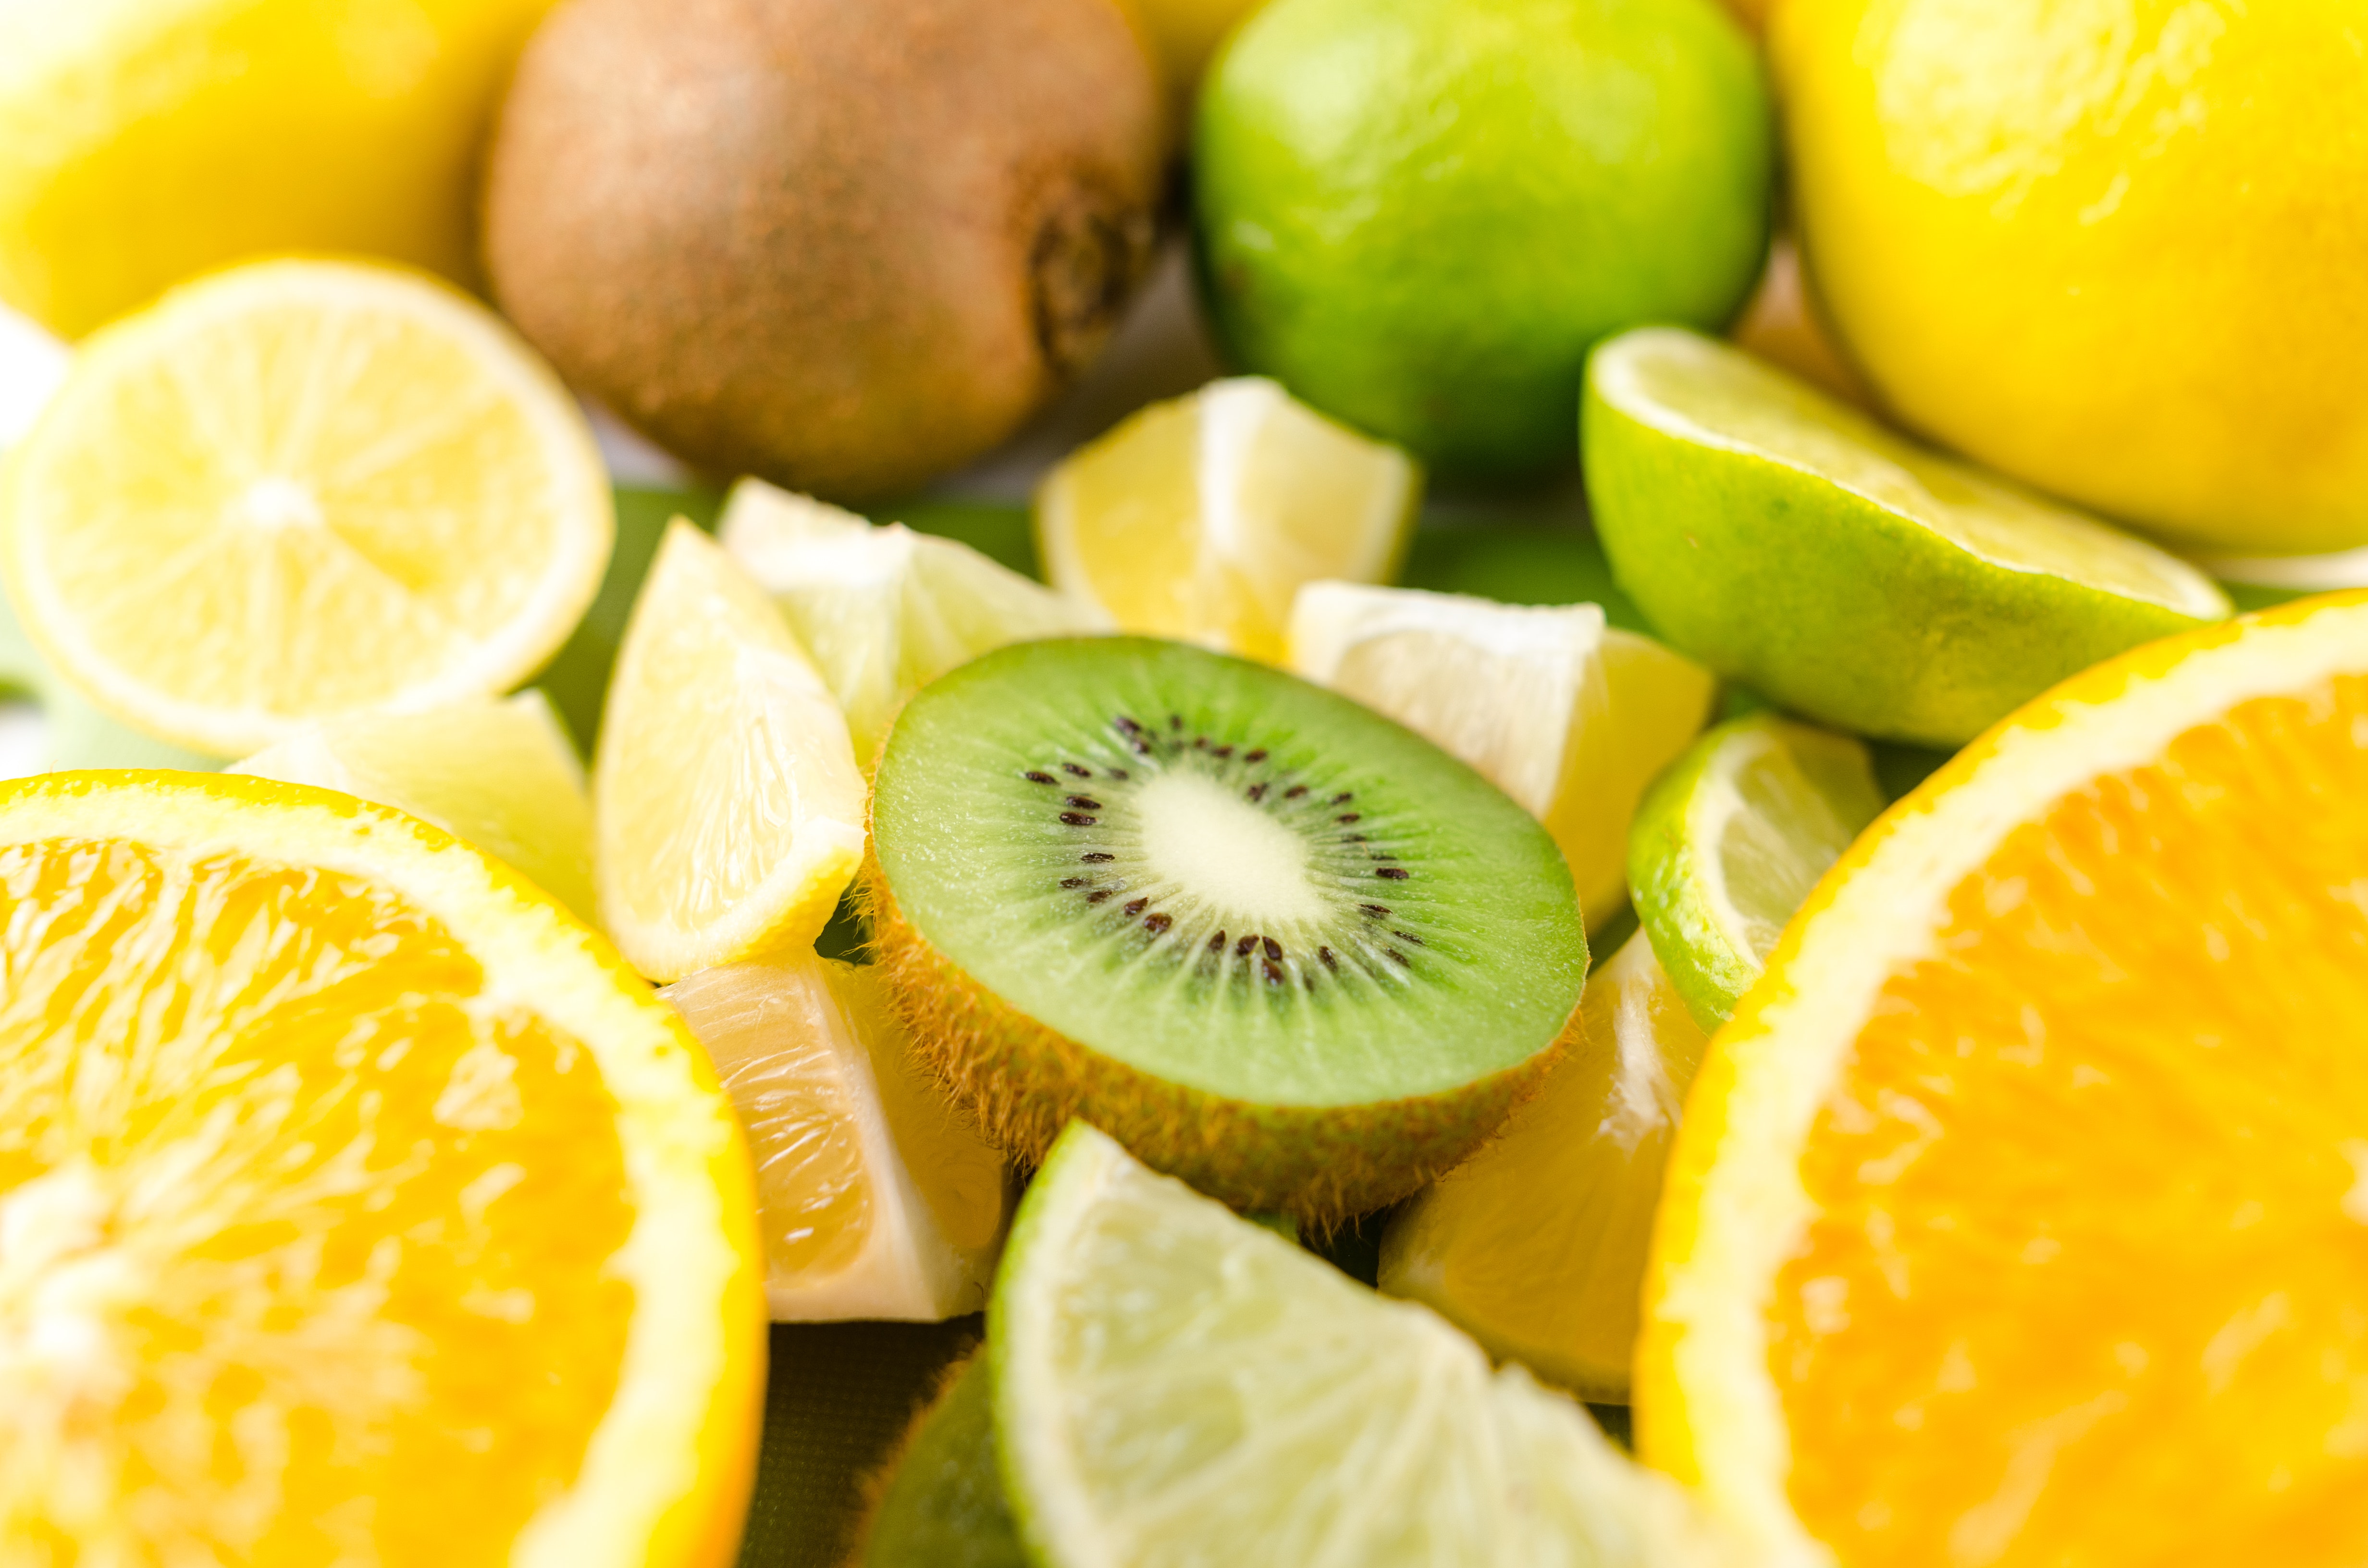
natural foods, food, citrus, lime, key lime, lemon, fruit, meyer lemon, citric acid, persian lime, citron, lemon peel, sweet lemon, rangpur, lemon lime, bitter orange, plant, orange, ingredient, produce, calamondin, tangelo, vegetarian food, superfood, valencia orange, yuzu, pomelo, mandarin orange, tangerine, peel, cuisine, seedless fruit, clementine